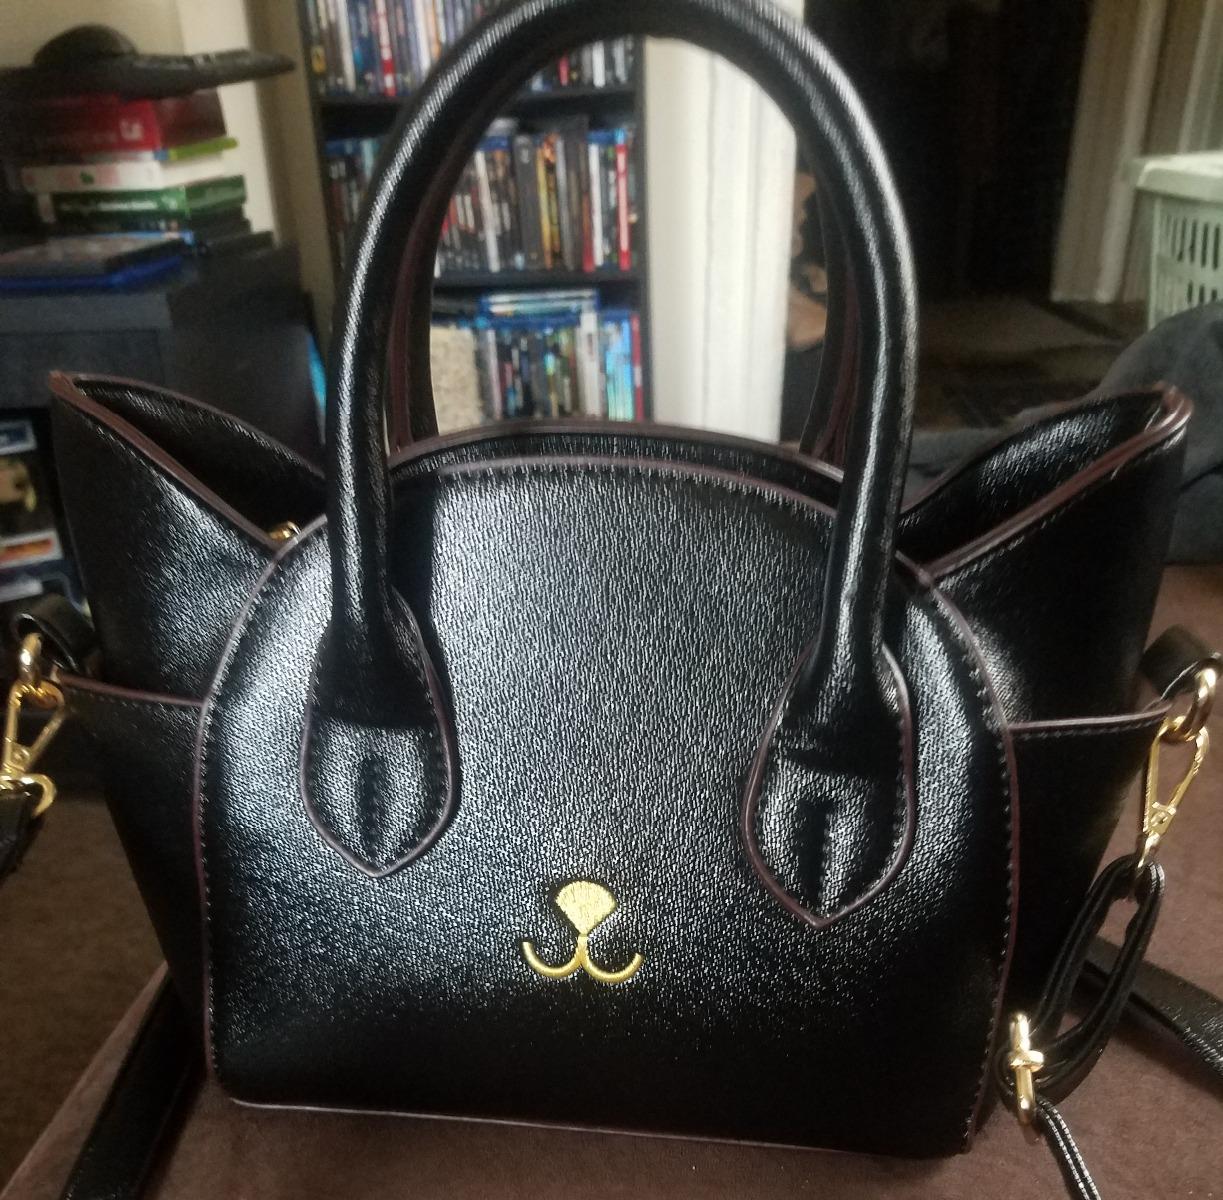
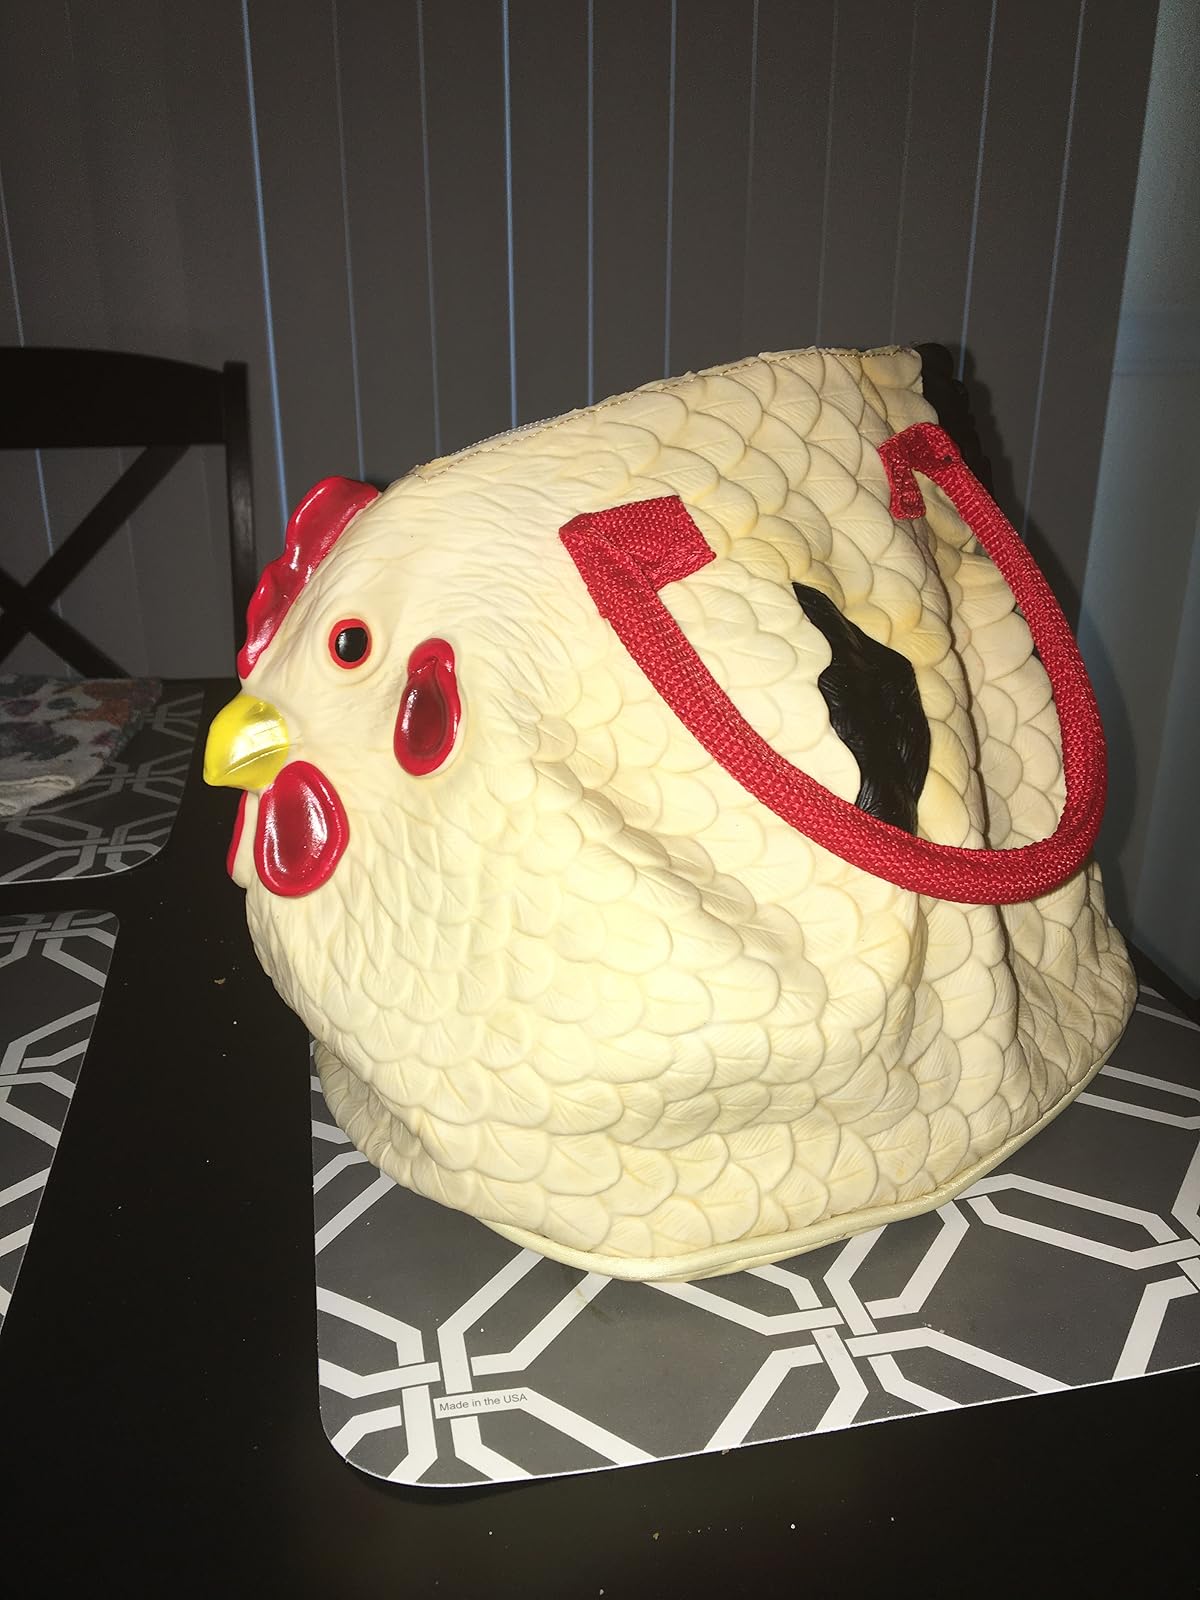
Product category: accessories_handbag
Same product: no